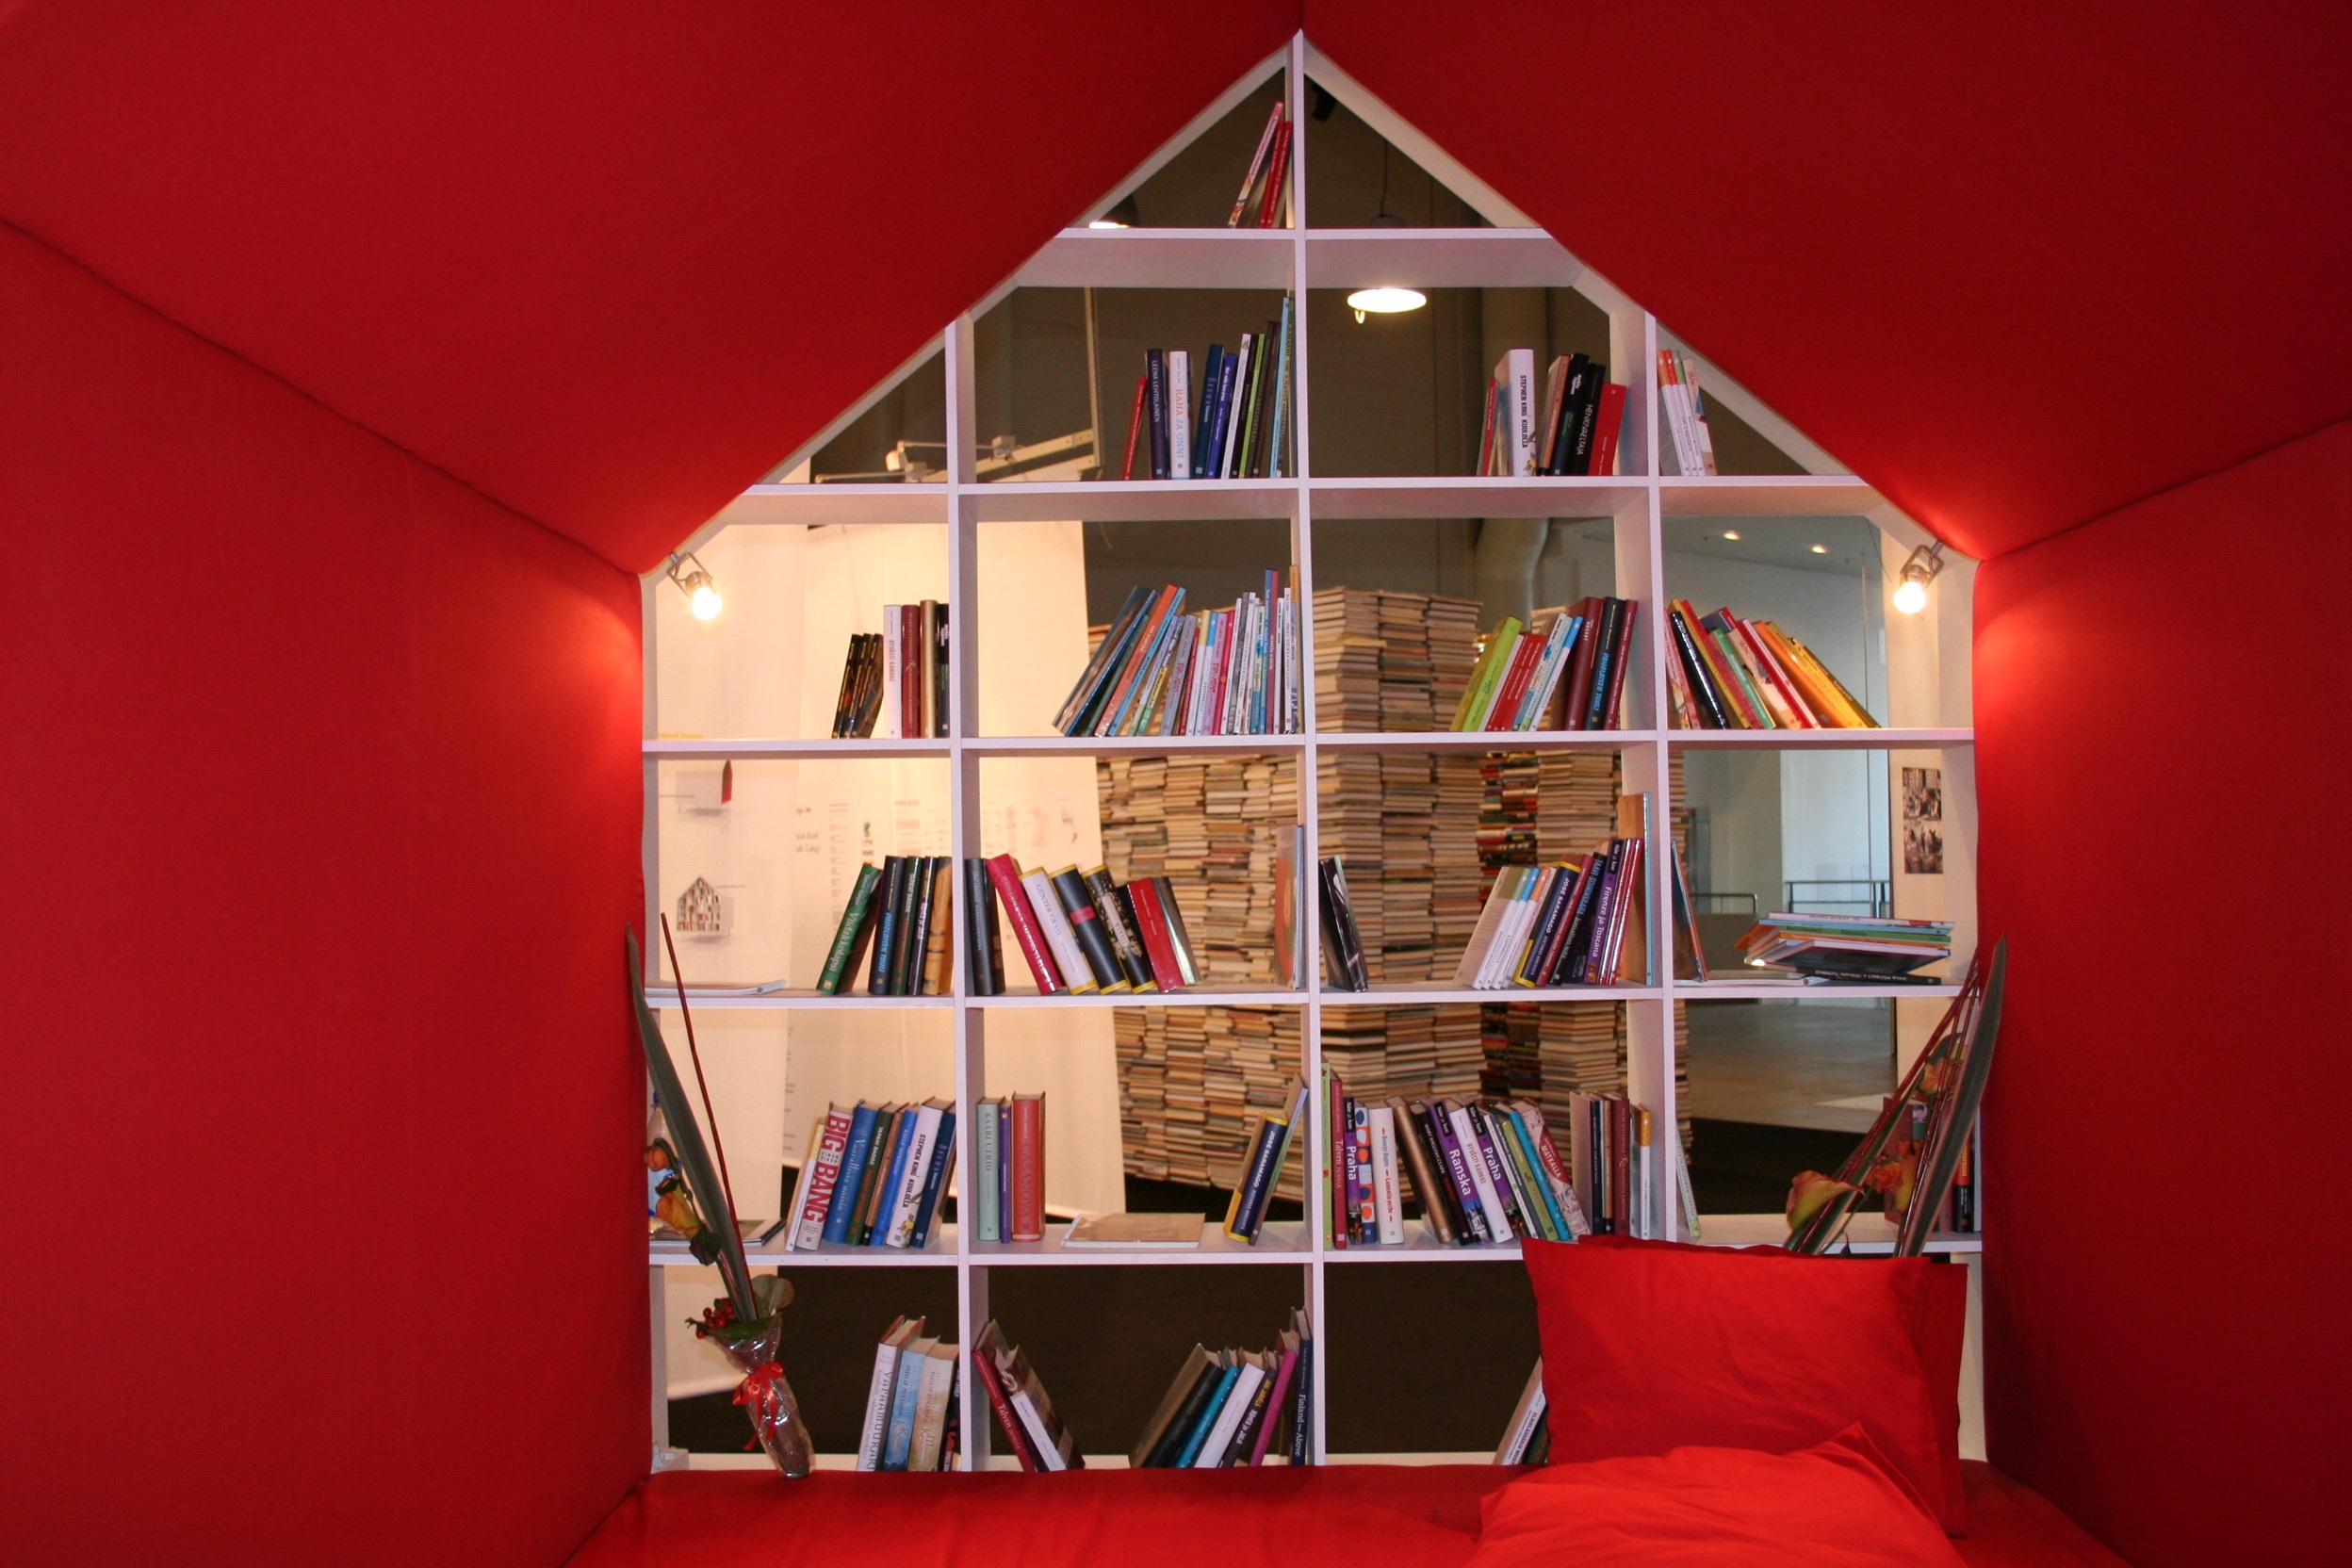
book, house, home, red, shelf, living room, furniture, room, interior design, design, shelving, dollhouse, trade fairs, habitare